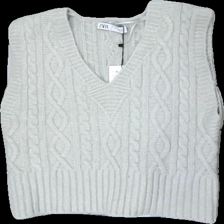
View: front
Type: Vest
Category: Ladies
Brand: Zara
Colors: Grey
Material: 84% acrylic 16% cotton
Pattern: Other
Cut: Regular
Size: S
Season: All
Damage location: middle center
Price range: 50-100
Recommended usage: Reuse
Description: grå stickad väst med "skruvar" mönster